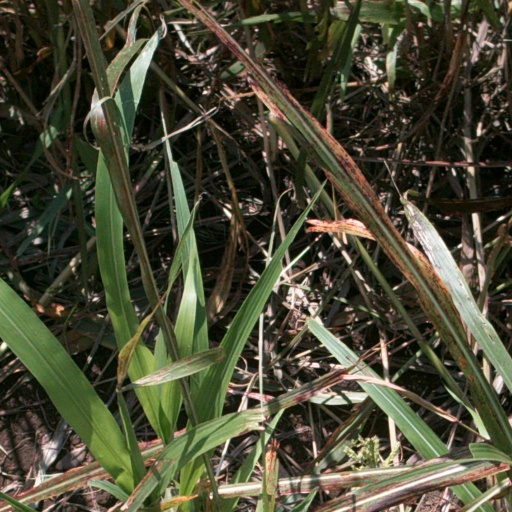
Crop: sorghum